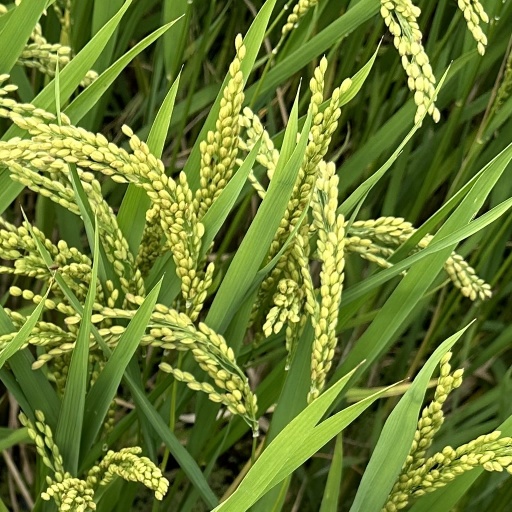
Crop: rice